Anna Godoy

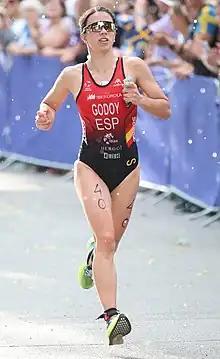

Anna Godoy Contreras (born 21 October 1992) is a Spanish triathlete. She competed in the women's event at the 2020 Summer Olympics held in Tokyo, Japan. She also competed in the mixed relay event.